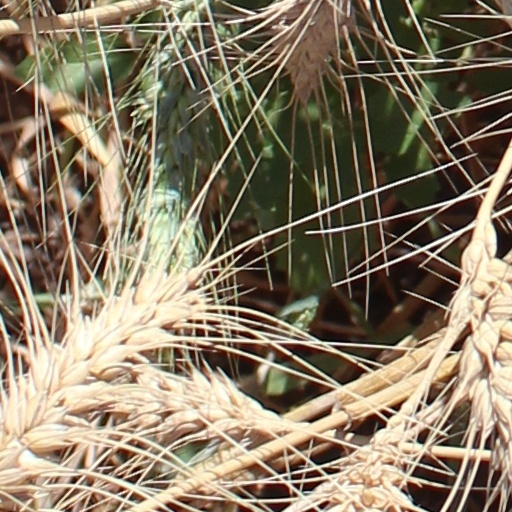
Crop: wheat